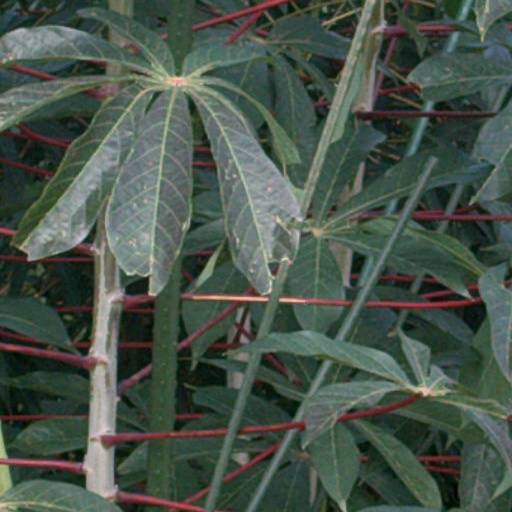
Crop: cassava